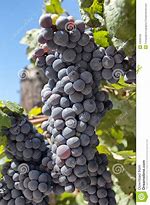
Label: Grapes